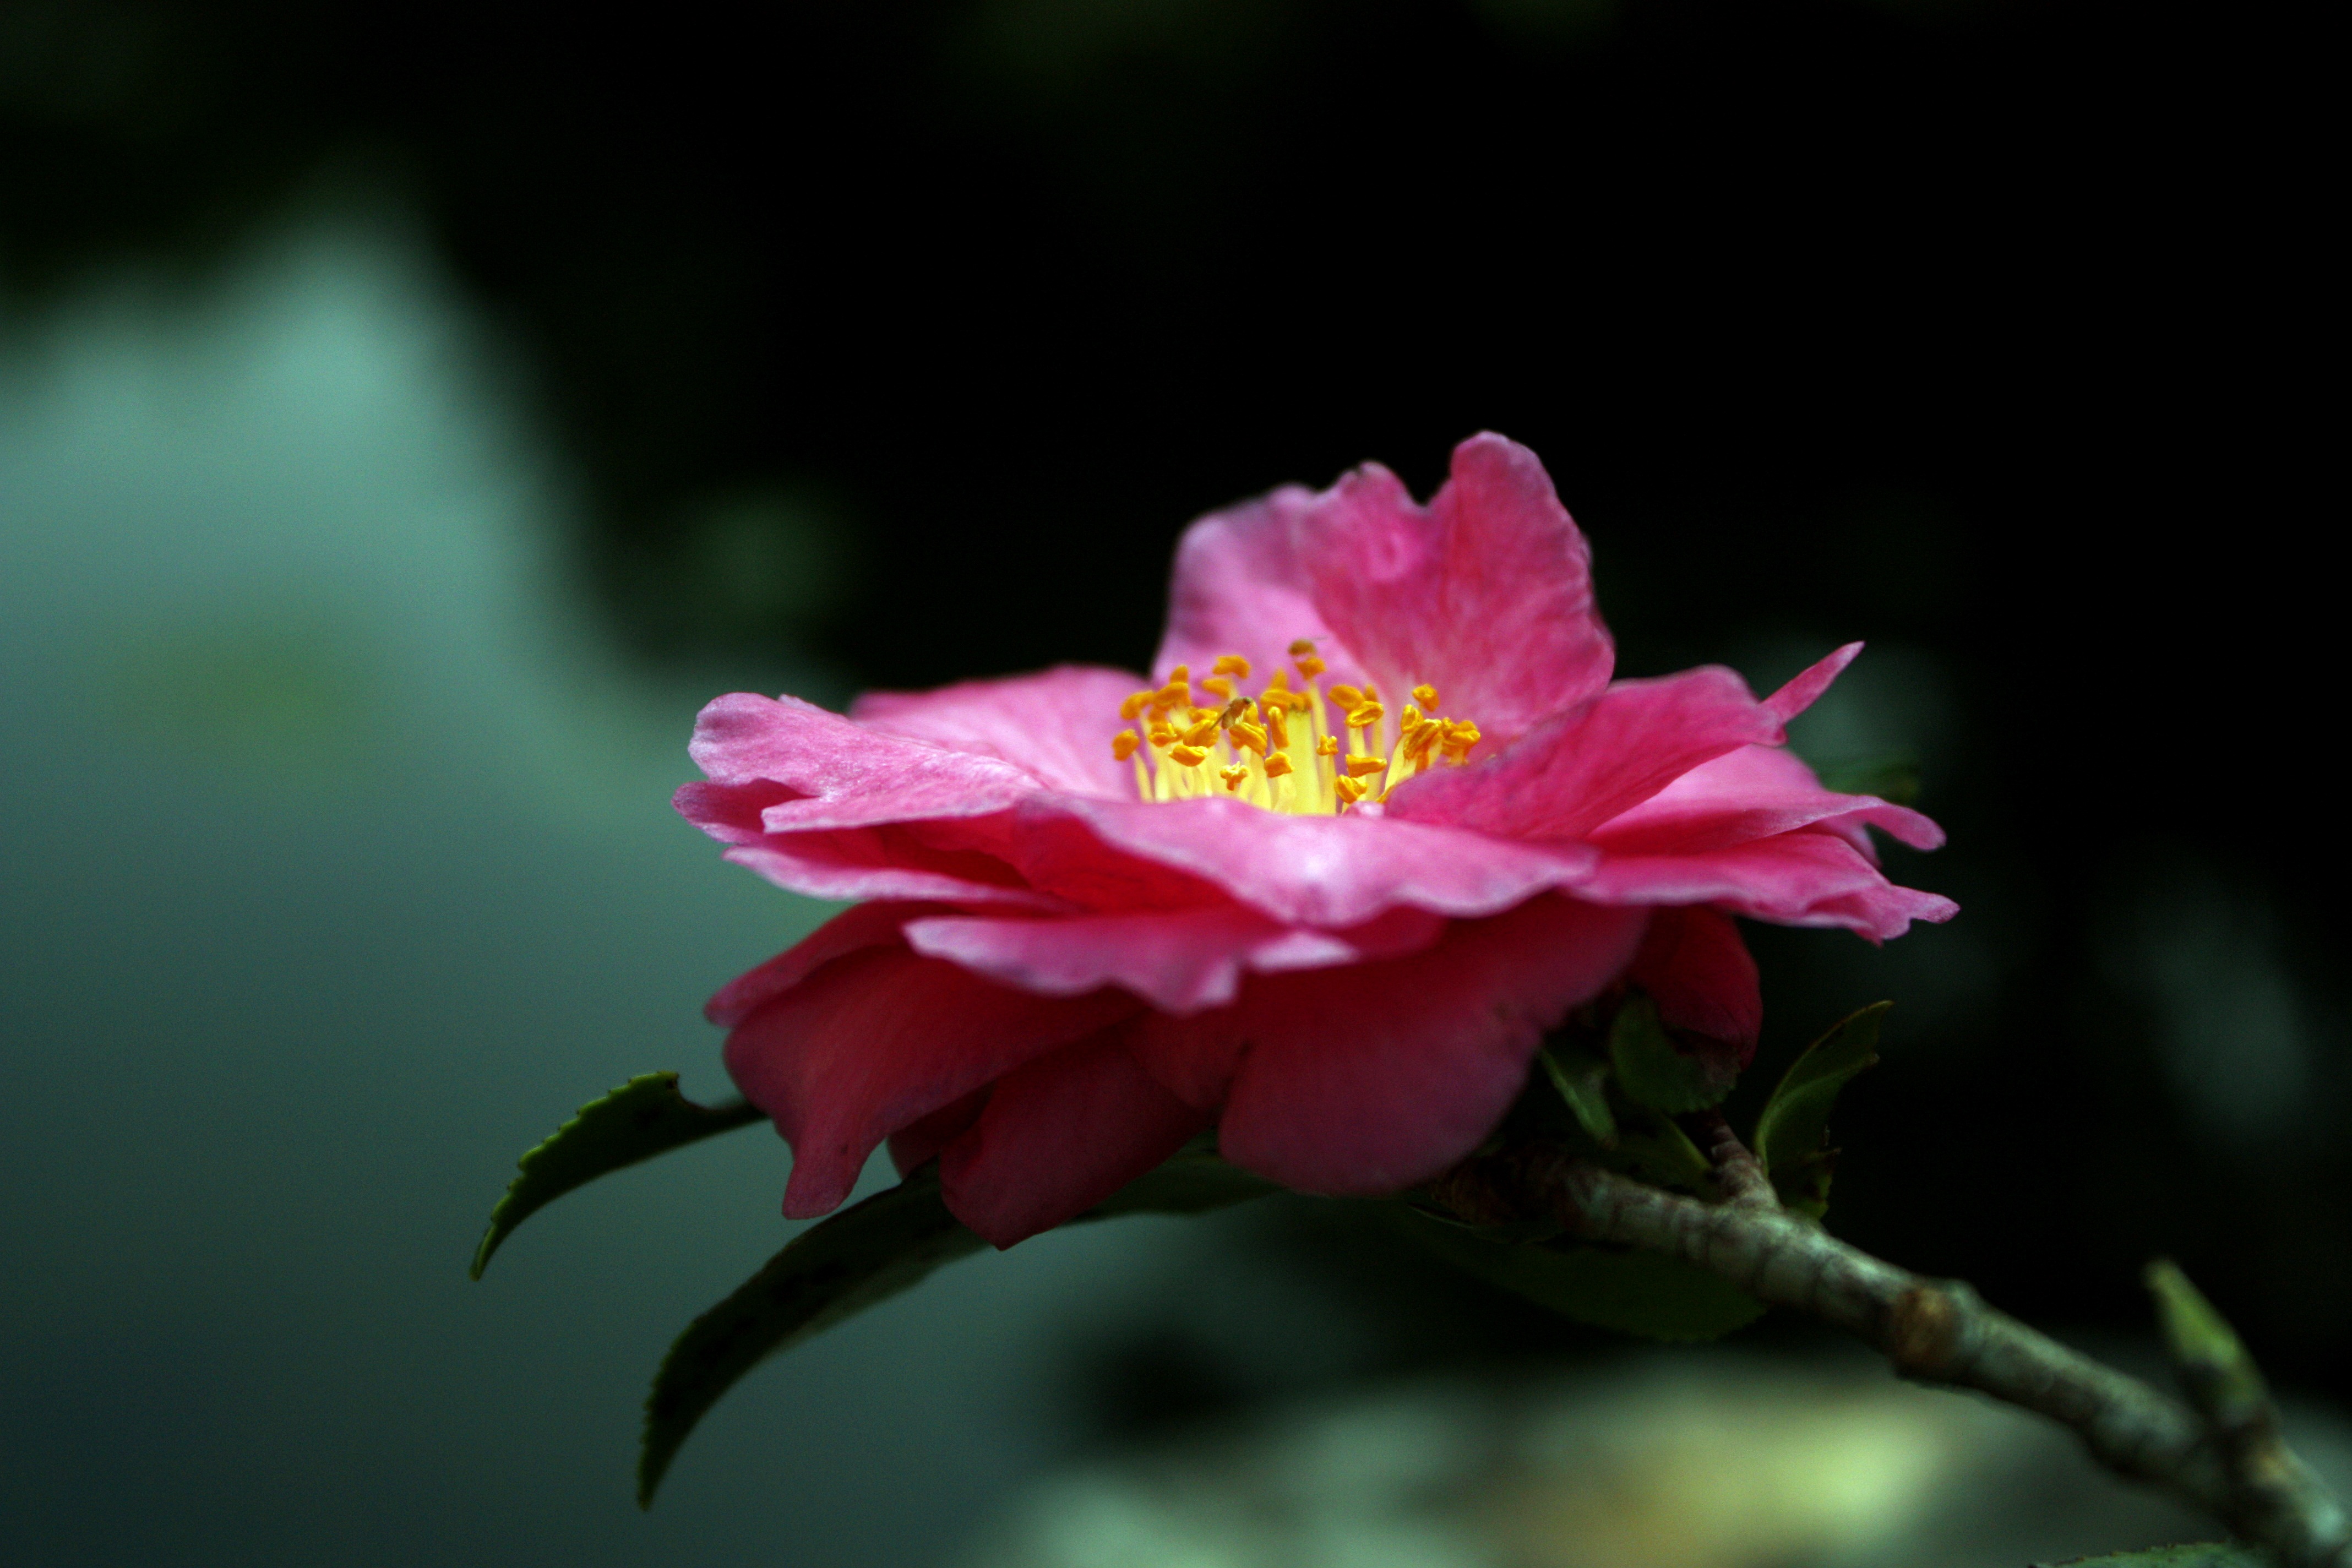
blossom, plant, flower, petal, rose, powder, pink, flora, close up, camellia, macro photography, flowering plant, garden roses, rose family, land plant, peach red color